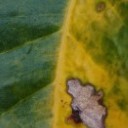
Label: Miner